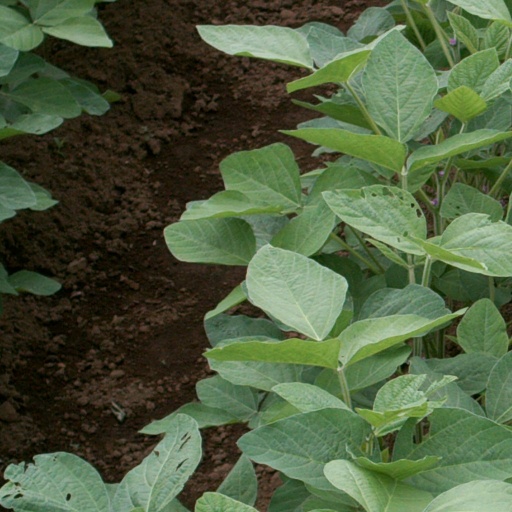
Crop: soybean